Cluj-Napoca City Hall

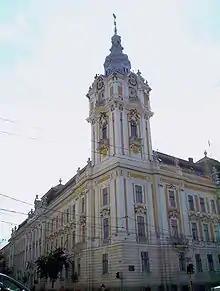
Cluj-Napoca City Hall

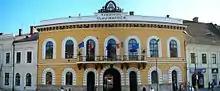
The old city hall, at 1 Unirii Square (1843-46)

The Cluj-Napoca City Hall, located at 3 Moților Street, is the seat of government for Cluj-Napoca, Romania. Built at the end of the 19th century after the plans of architect Ignác Alpár, it features a Viennese baroque facade with a corner clock tower. Affixed to the tower was the seal of Kolozs County, of which the city was the seat when it was part of Austria-Hungary before 1918, as the building initially housed the county's headquarters. The building was erected according to the city's 1798 development plan, whereby every new building had to be approved by the city council. During its days as county headquarters, the building served multiple purposes–as a political, administrative and fiscal centre. At the same time, the large halls hosted exhibitions of both established and younger artists, and, starting at the turn of the 20th century, the city's balls.